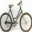
Label: bicycle